Gui Oliveira

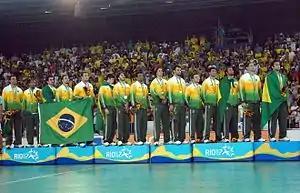
Gui the podium after winning gold at the 2007 Pan American Games

Guilherme Oliveira also known as Gui (born 8 January 1985) is a Brazilian handball player (left guard) who competed in the 2008 Summer Olympics, where Brazil finished eleventh.